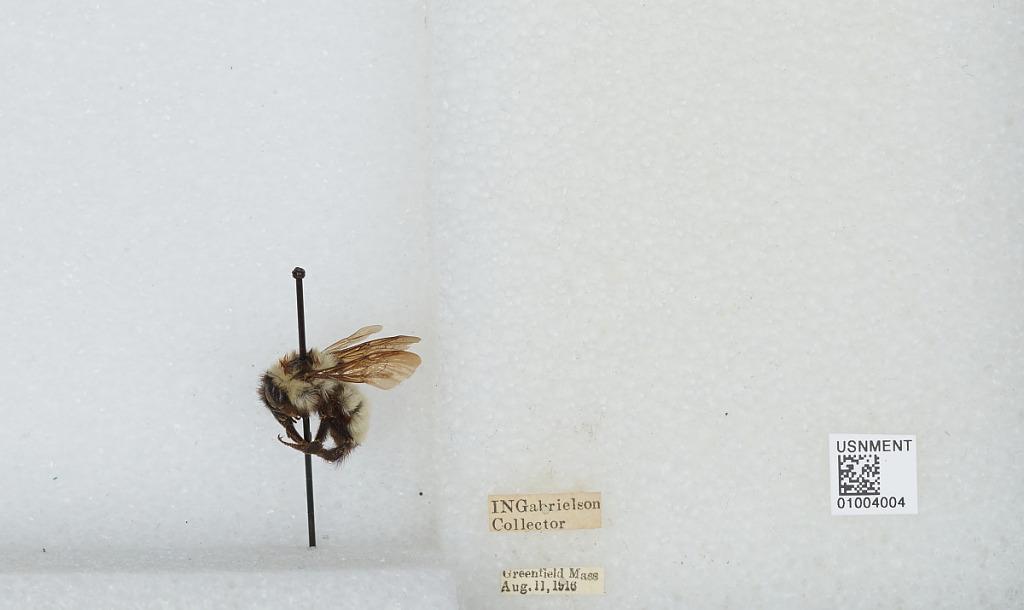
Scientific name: Bombus (Fervidobombus) fervidus fervidus (Fabricius)
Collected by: I. Gabrielson
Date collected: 1916-8-11
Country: United States
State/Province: Massachusetts
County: Franklin
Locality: Greenfield
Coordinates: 42.5876, -72.5995